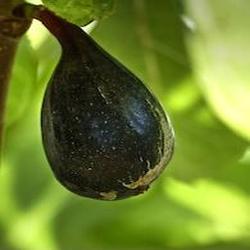
Label: Fig